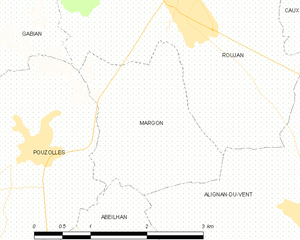
Carte de la commune française de code INSEE 34149 - Margon (Hérault)
Margon est une commune française située dans le département de l'Hérault, en région Occitanie.